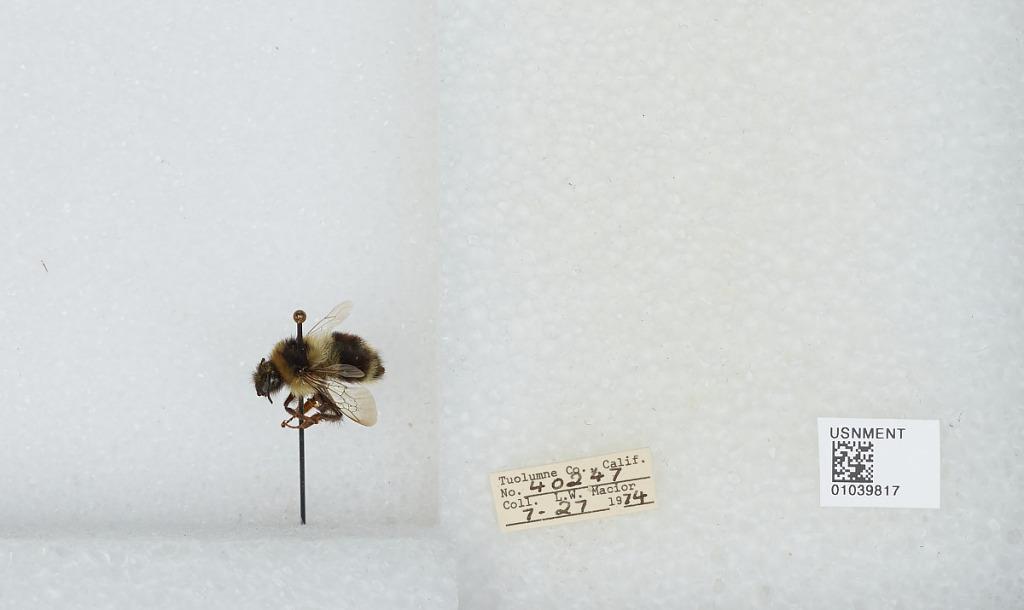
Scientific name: Bombus (Cullumanobombus) rufocinctus Cresson
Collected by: L. Macior
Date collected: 1974-7-27
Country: United States
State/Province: California
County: Tuolumne
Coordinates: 38.02, -119.93